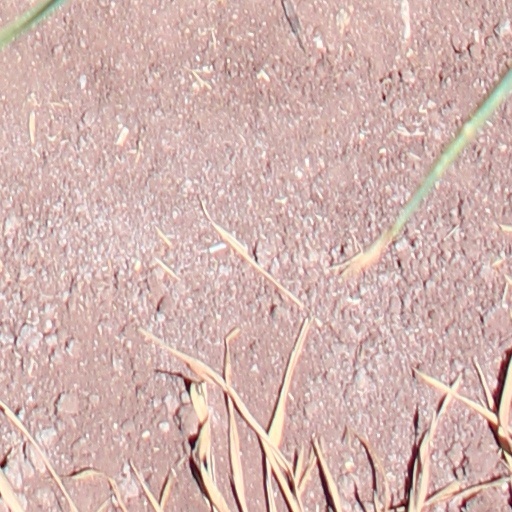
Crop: wheat